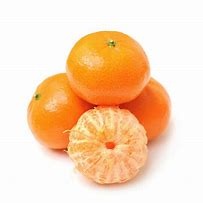
Label: mandarine